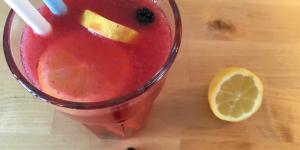
limonada de moras